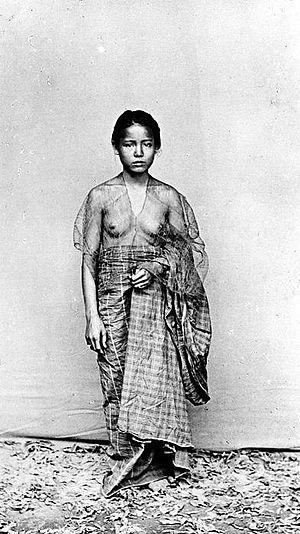
La condition des femmes en Indonésie diffère sensiblement selon les régions et la période historique que l'on traite. Le statut juridique le plus favorable aux femmes est traditionnellement celui du pays Minangkabau, tandis que le statut personnel le plus strict est celui du pays d'Aceh qui suit le droit pénal musulman depuis 2001. Ces différences dépendent, en réalité, de nombreuses variables : statut personnel selon la religion, autorités d'occupation, évolution récente de la législation musulmane.
Les Makassar sont un peuple habitant le sud de la province indonésienne de Sulawesi du Sud dans l'île de Sulawesi. Ils ont donné leur nom à la capitale de la province.